Ambient ionization

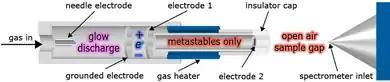
A direct analysis in real time (DART) metastable ion source for plasma based ambient ionization.

One of the most used plasma-based techniques for ambient ionization is probably Direct analysis in real time (DART), since it is commercially available. DART is an atmospheric pressure ion source that operates by exposing the sample to a gas stream (typically helium or nitrogen) that contains long-lived electronically or excited neutral atoms, vibronically excited molecules (or "metastables"). Excited states are formed in a glow discharge in a chamber through which the gas flows.